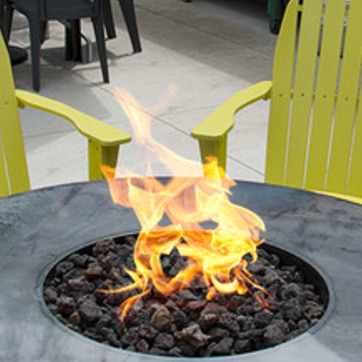
Material: other